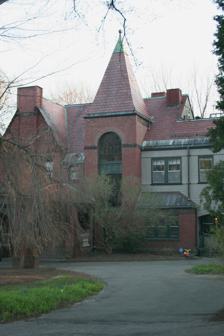
Building: Bayley House
Country: United States of America
Year built: 1884
Historic house in Massachusetts, United States United States historic place Bayley House U.S. National Register of Historic Places Location 16 Fairmont Avenue, Newtonville, Massachusetts Built 1883–1884 Architect Peabody and Stearns Architectural style Ruskinian Gothic NRHP reference No. 86001771 Added to NRHP October 4, 1986 The Bayley House is a historic house at 16 Fairmont Avenue in Newtonville, Massachusetts , US. Built in 1883–84, it is a prominent example of Ruskinian Gothic architecture, designed by the noted firm of Peabody and Stearns . It was listed on the National Register of Historic Places in 1986. Description The Bayley House stands in a residential area roughly midway between the villages of Newtonville and Newton Corner , on the south side of Fairmont Avenue, a short way west of its junction with Centre Street. It is a large 2 + 1 ⁄ 2 -story building, built of brick , freestone , red slate , and wood. It has irregular and asymmetric massing typical of the Queen Anne period, including a tower with steeply pitched pyramidal roof at one corner. Its main gables are adorned with stucco and half-timbering. A single-story porch extends around parts of the building, with balustrades; a porte-cochere provides access to the main entrance via a semicircular drive. The original carriage house, located at the southwest corner of the property, was torn down in the 1930s when that corner of the lot was sold off and a house was built on the site (on Lombard Street). The original lot extended east to Centre Street, three houses were built in the 1920s on those perimeter lots along Centre St, an additional two houses were built on perimeter lots on Lombard St. in the 1930s.  The current owners added a freestanding garage in 2018. The landscape design of the property is said to have been done by William Manning, working for Frederick Law Olmsted . History The Bayley House was designed and built in 1883–84 by the Boston -based architectural firm of Peabody and Stearns , noted for its commercial and residential architecture in the late 19th century. The house was commissioned by James C. Bayley, a Boston shoe merchant who died within months after ground was broken in late 1883. Bayley's widow, Martha R. Bayley, oversaw the completion of the house, but she and her young children never moved in. The first occupants of the house were the family of Cyrus Anderson, who lived there from 1884 to 1897. Subsequent owners were the Luther Adams family (wife Lizzie), from 1897 through approximately 1901. Adams was a wine merchant in Boston. Also residing with them were daughters Fanny M. and Mabel Adams. Luther Adams died in 1901 at age 68. The house was occupied by Mr. and Mrs. Edgar P. Van Etten (President, Boston and Albany Railroad ) in 1903. From approximately 1905 to approximately 1919, the home was owned by the Charles H. Breck family who formerly lived at 62 Bellevue Street in Newton . Breck was in the agricultural tools business at 51 North Market in Boston, known as Joseph Breck & Company (now called Breck's , founded by his grandfather Joseph Breck and his father, Charles H.B. Breck). Mrs. Charles H. Breck (Marion A.) was a daughter of Luther Adams. Her sister Fanny also lived here. Other children included Charles H. Breck Jr. and Luther J. Breck. From 1919 to 1925, the home was owned by the John H. O'Brien family, O'Brien was in the wool business at 619 Atlantic Avenue, Boston; his wife was the former Emma M. Matthews.  Their children included Byron H. O'Brien and Arnold N. O'Brien. (Arnold, a coal dealer, was born in Dorchester in 1906 and married Helen F. Priest in Keene, New Hampshire on June 10, 1933.) On a 1929 map of Newton, the home is owned by Christopher C. Crowell, a well-known developer and builder of homes in Newton. Land at the perimeters of the lot have been subdivided and start to show homes on them (northeast corner lot at Centre and Fairmont, southeast corner lot at Centre and Lombard). The carriage house still shows on the southwest corner of the lot, that piece of land has not yet been subdivided. There is no evidence that Crowell actually lived in the house, but rather that he purchased it from the O'Brien family for development of the land. From 1931 through 1945, the home was used as the Damon Hall Junior College , run by Frank and Annie Damon. The house was lost in foreclosure to the Charlestown Five Cents Savings Bank , the mortgage holder. A private family (John Ronne, an attorney ) purchased the home in foreclosure and then lived in the home from 1945 until approximately 1967 when it was sold to R. Lewis Wright and Sarah G. Wright. The Wrights owned the home from 1967 to 1970, when it was sold to the religious order of Stigmatine Fathers , a Catholic religious congregation of priests and brothers. The order also owned the house next door at 36 Fairmont Avenue. The Stigmatine Fathers owned the home until 1984. The house was returned to use as a private residence in 1984, and has been owned by the current residents since 2022. It was added to the National Register of Historic Places on October 4, 1986. See also National Register of Historic Places listings in Newton, Massachusetts References